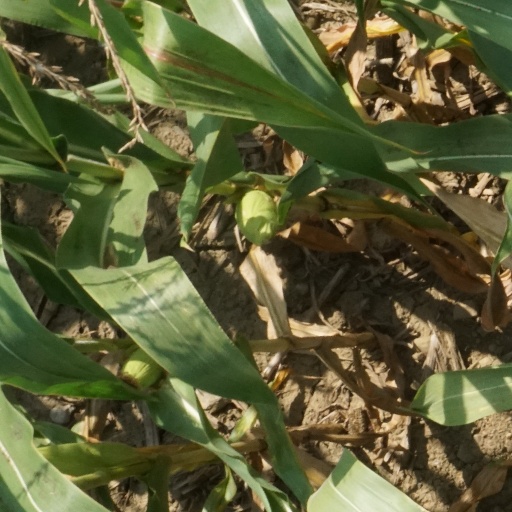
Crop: maize; corn